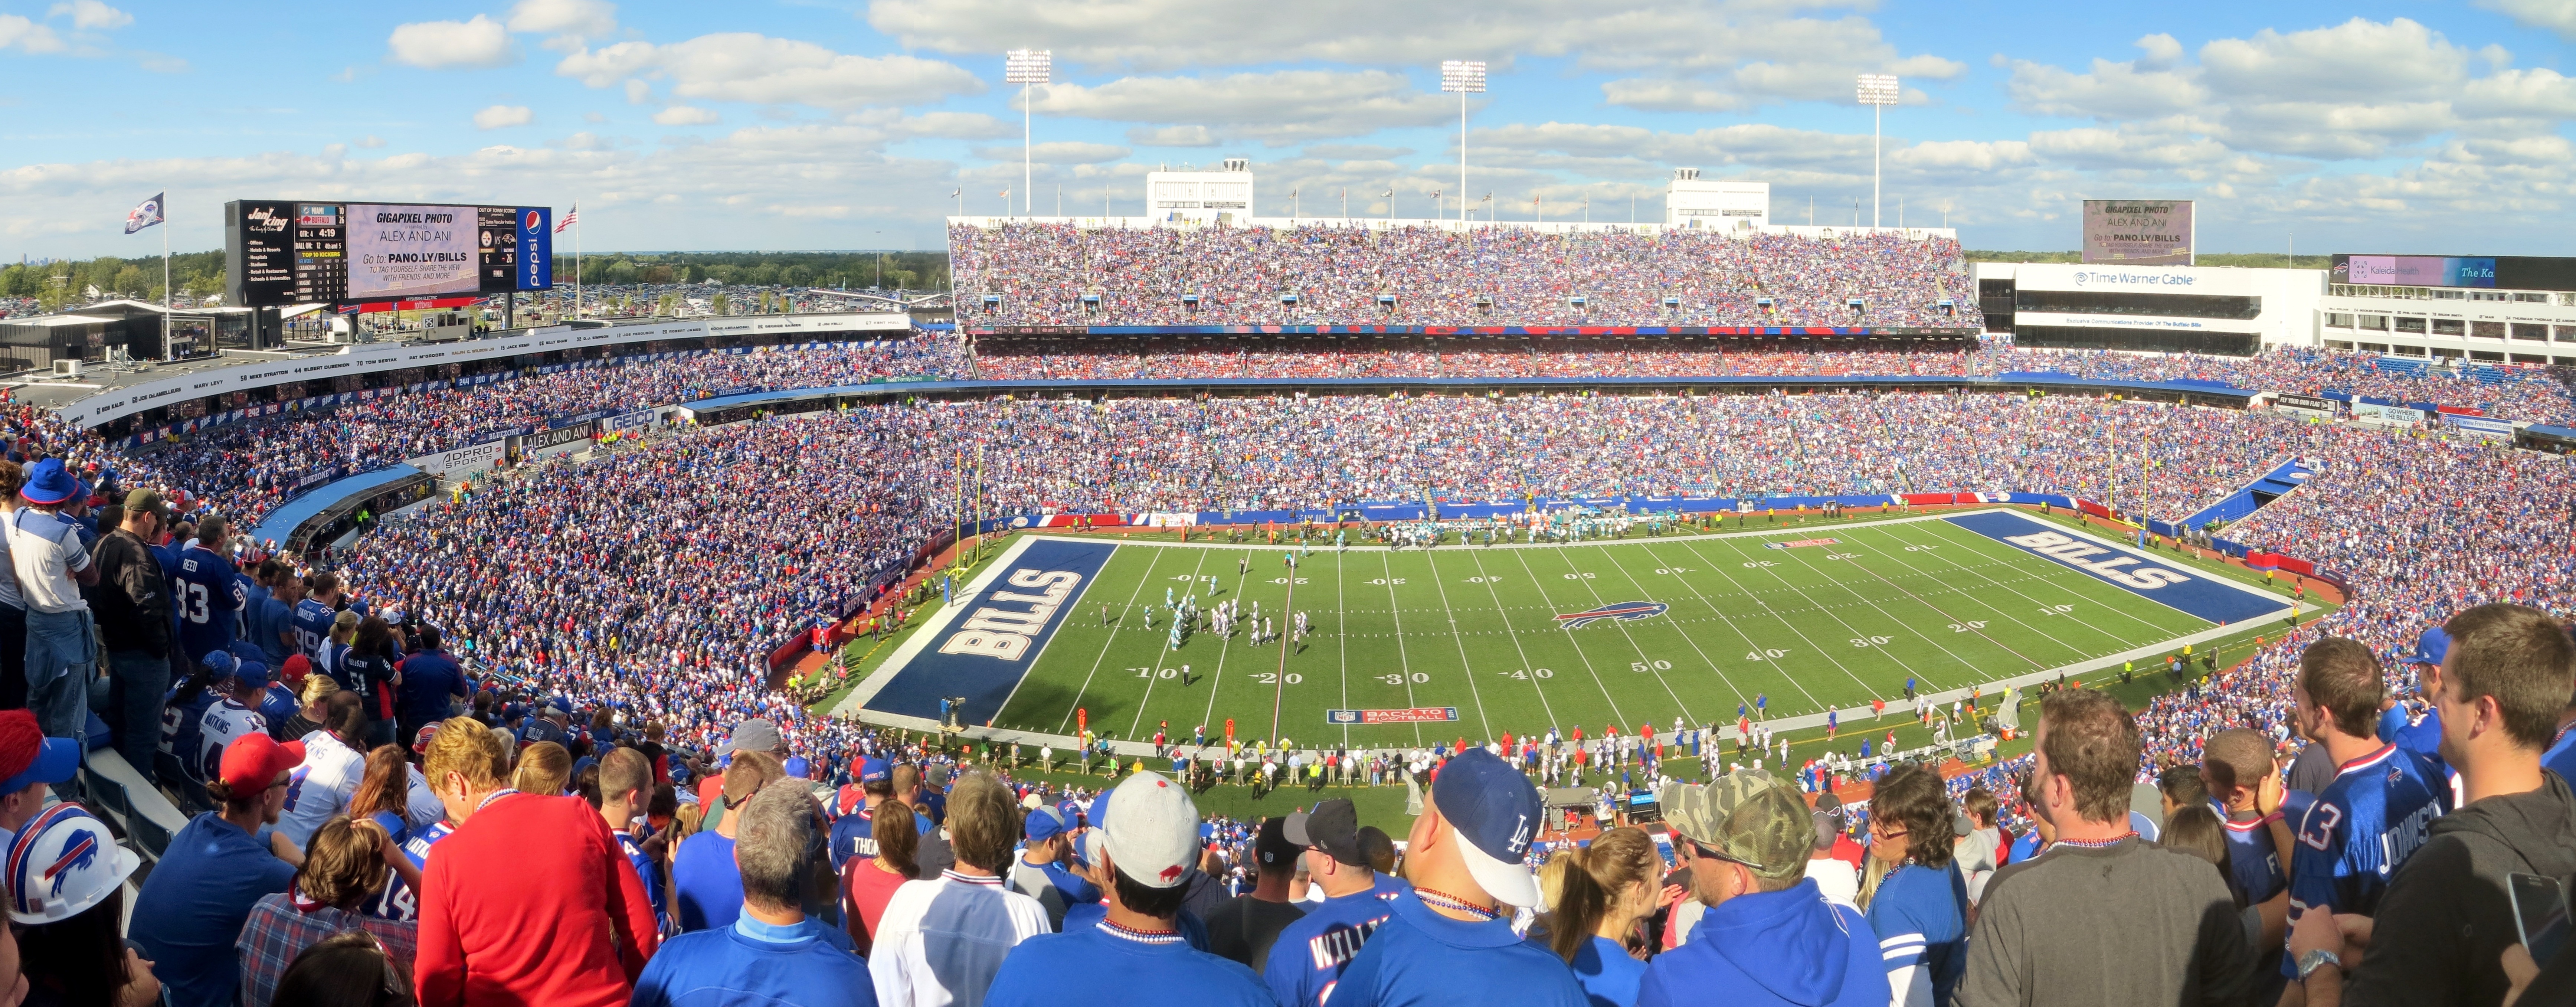
structure, football, stadium, baseball field, arena, sports, athletics, buffalo, nfl, fans, baseball park, geographical feature, sport venue, soccer specific stadium